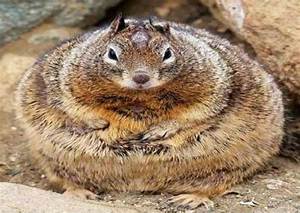
Label: squirrel